Sulang Kirilli

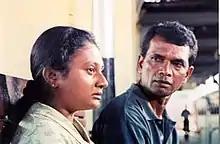
Damitha and Linton

Sulang Kirilli (The Wind Bird), is a 2002 Sinhalese language feature film directed and produced by Inoka Sathyangani. It stars Linton Semage and Damitha Abeyratne in lead roles along with Jayani Senanayake and Leonie Kotalawela. Music composed by Navaratne Gamage. It is the 1018th Sri Lankan film in the Sinhala cinema.